Rose Under Fire

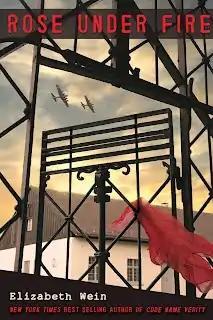
US hardcover cover image

Rose Under Fire is a young adult historical novel by Elizabeth Wein, set in World War II and published in 2013.